Elephanta Caves

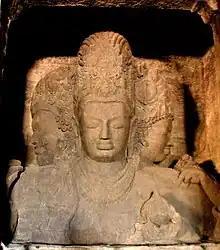
The high Trimurti sculpture

The Elephanta Caves are a collection of cave temples predominantly dedicated to the Hindu god Shiva, which have been designated a UNESCO World Heritage Site. They are on Elephanta Island, or "Gharapuri" (literally meaning "the city of caves"), in Mumbai Harbour, east of Mumbai in the Indian state of Maharashtra. The island, about west of the Jawaharlal Nehru Port, consists of five Hindu caves, a few Buddhist stupa mounds that date back to the 2nd century BCE, and two Buddhist caves with water tanks.